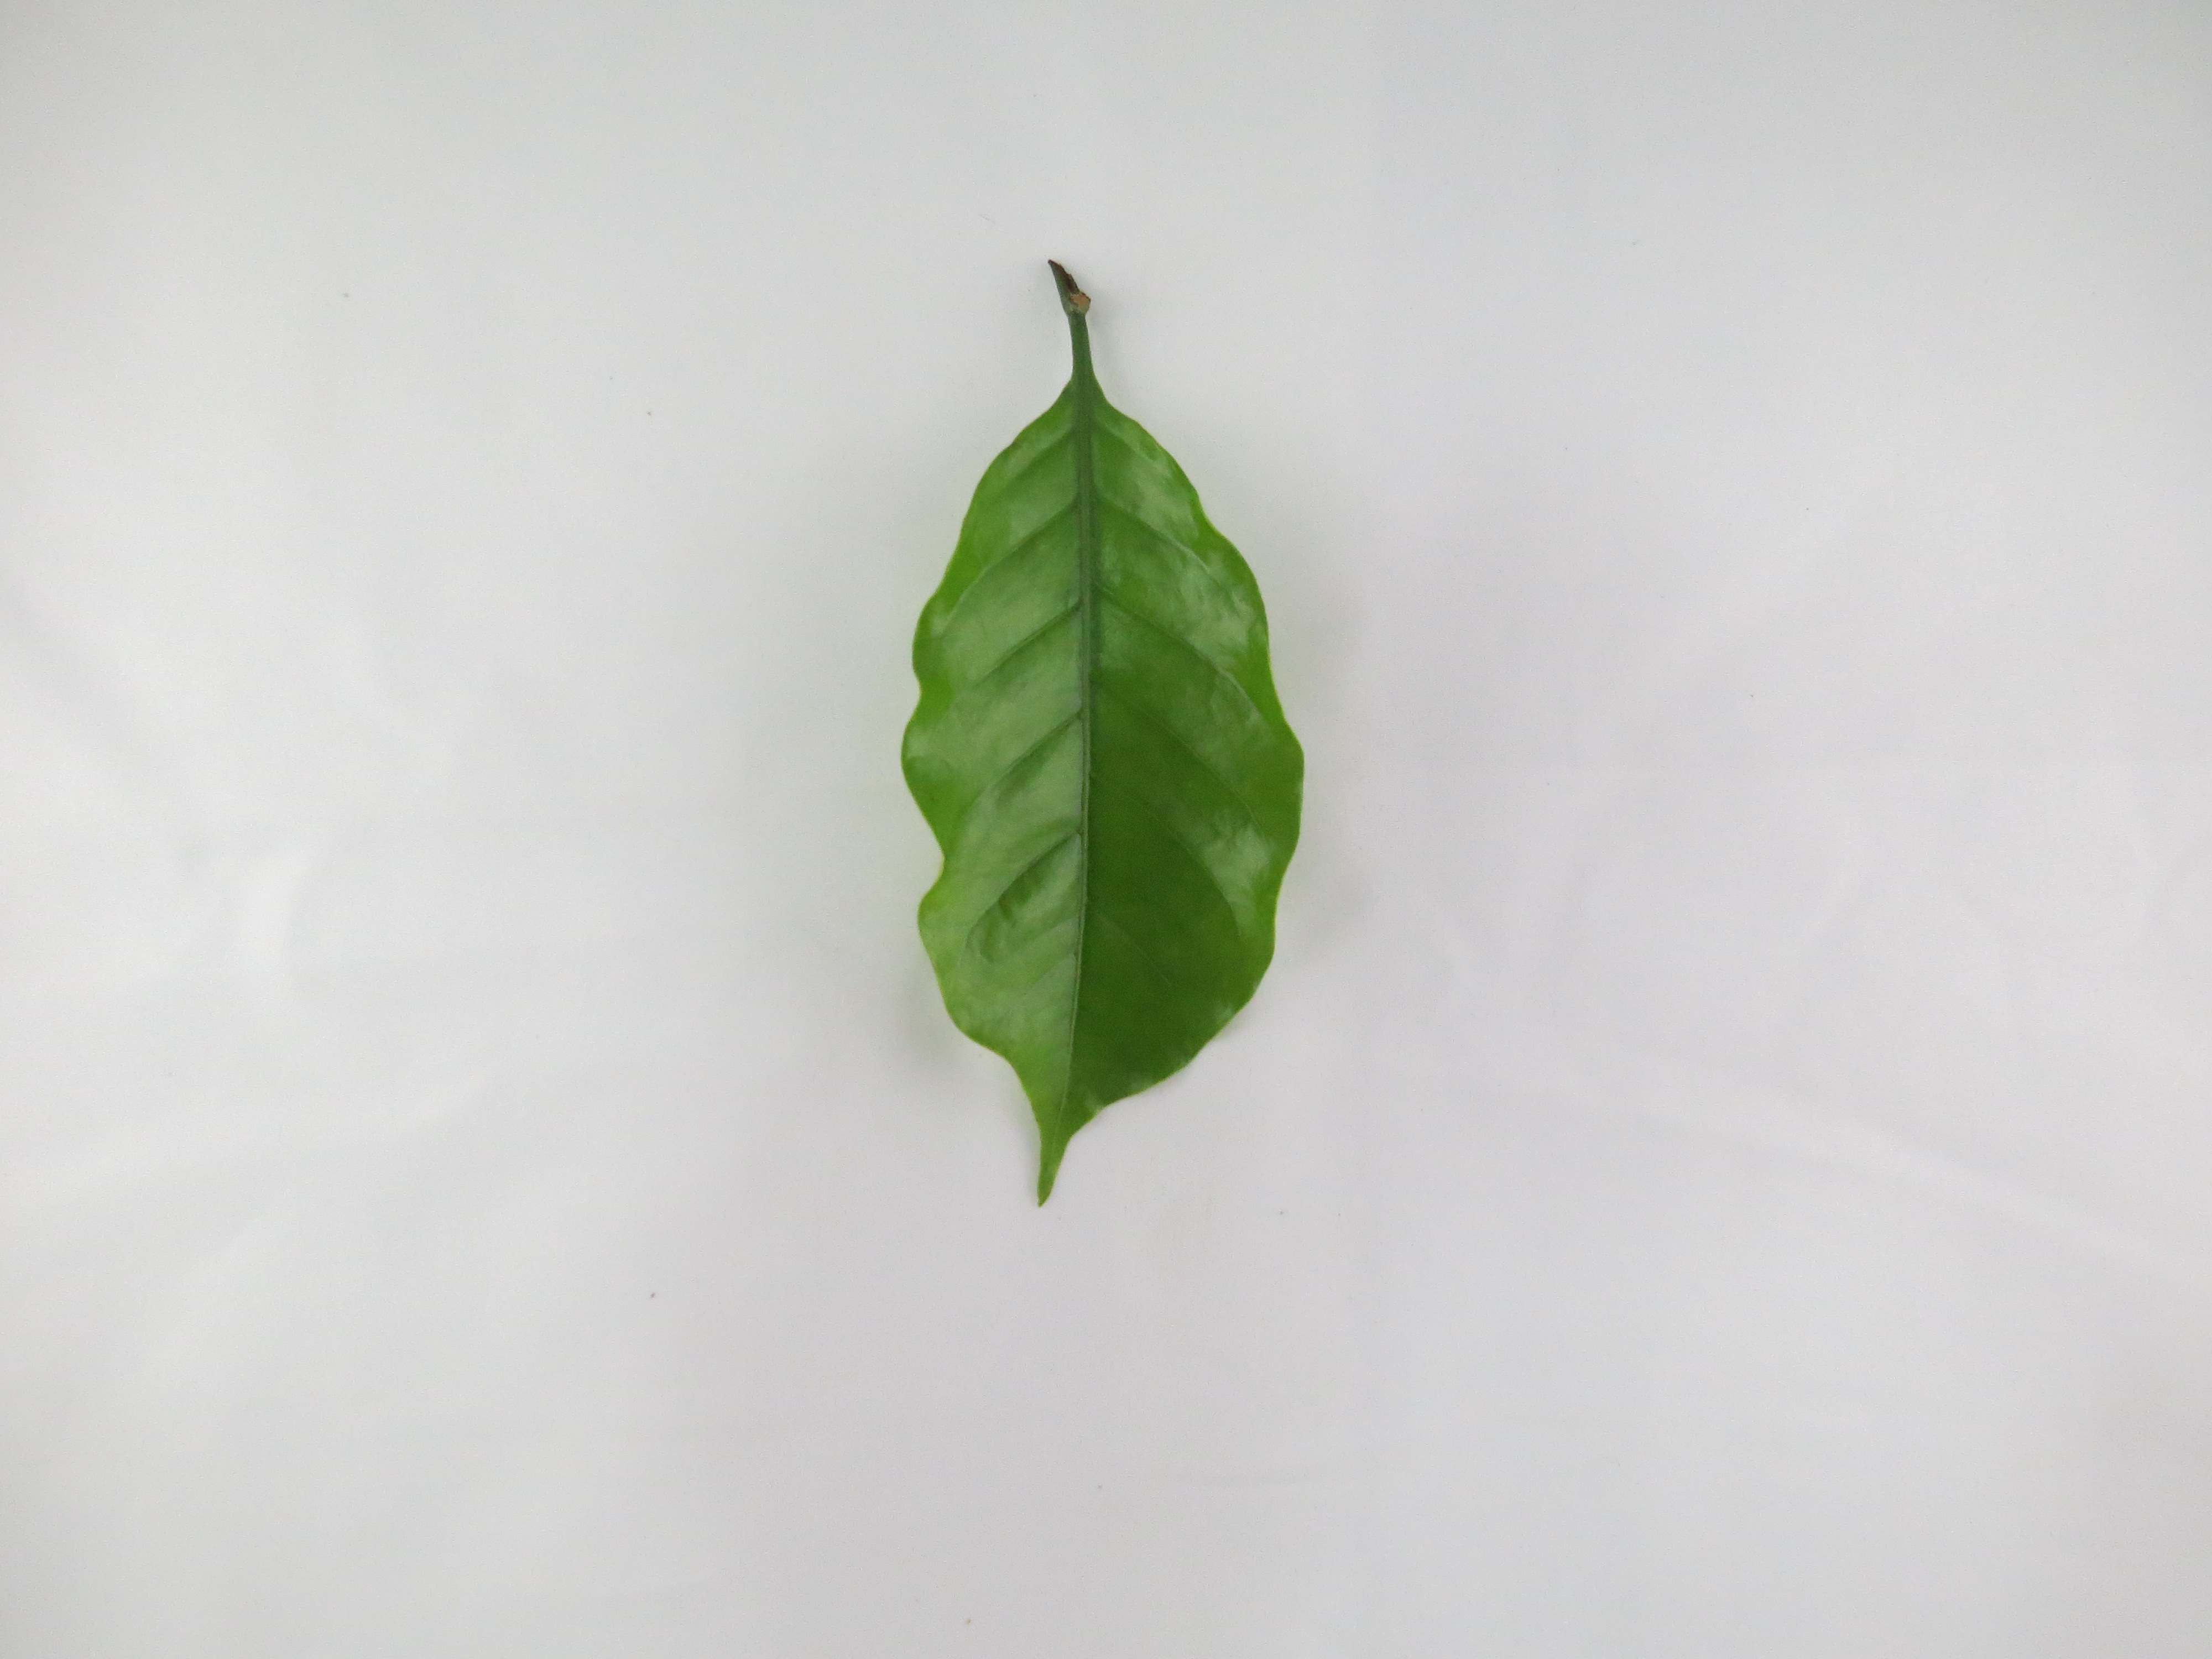
Label: calcium-Ca